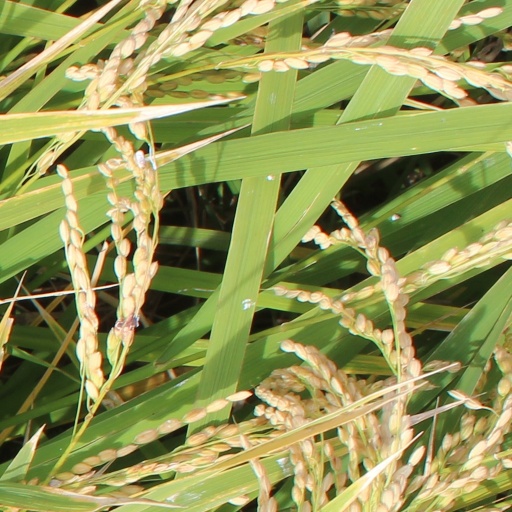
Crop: rice